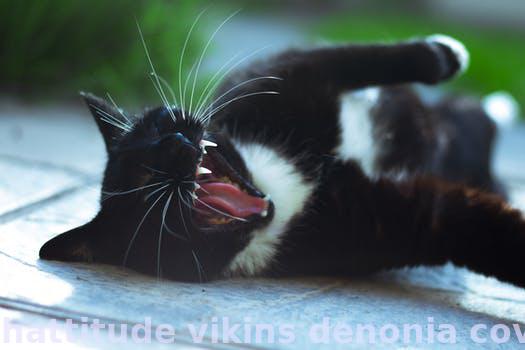
Label: Watermark